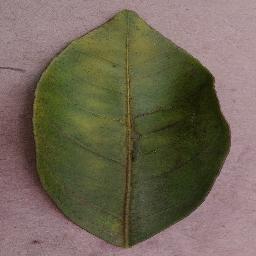
Label: Orange___Haunglongbing_(Citrus_greening)